Motoko Kotani

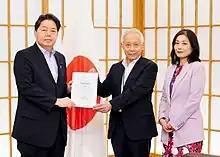

Motoko Kotani (born 1960) is a Japanese applied mathematician, specializing in discrete geometric analysis and crystallography, and an academic administrator. She is the executive vice president for research for Tohoku University, the former executive director of Riken, the former president of the Mathematical Society of Japan, and the president-elect of the International Science Council.